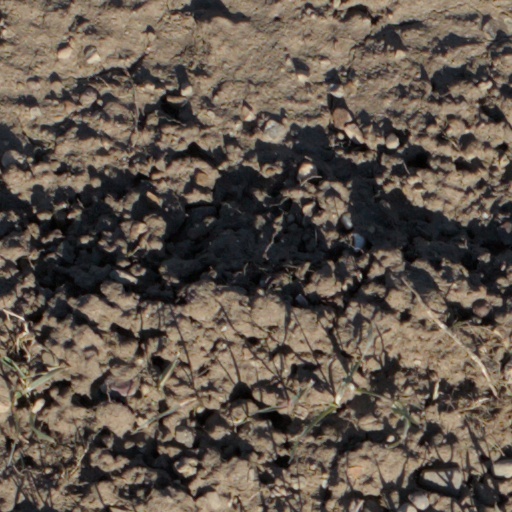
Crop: wheat